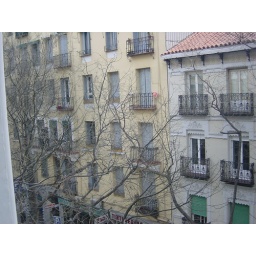
Scene from outside the window from the office in Madrid